Grace S. Richmond

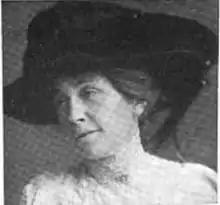
Grace S. Richmond, from a 1913 publication.

Grace S. Richmond (née Grace Louise Smith; March 10, 1866November 28, 1959) was an American romance novelist known for writing "On Christmas Day in the Morning" and for creating the "Dr. R.P. Burns" series. Her father was American author and Baptist clergyman, Charles Edward Smith.